Ana Jakšić

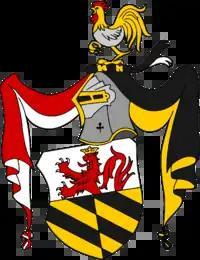
Coat of arms of the Jakšić noble family

Anna Glinskaya (died ) was a Serbian and Russian noblewoman. She was the daughter of Serbian voivode Stefan Jakšić from the Jakšić family. Her sister Jelena Jakšić was the titular despotissa of Serbia.